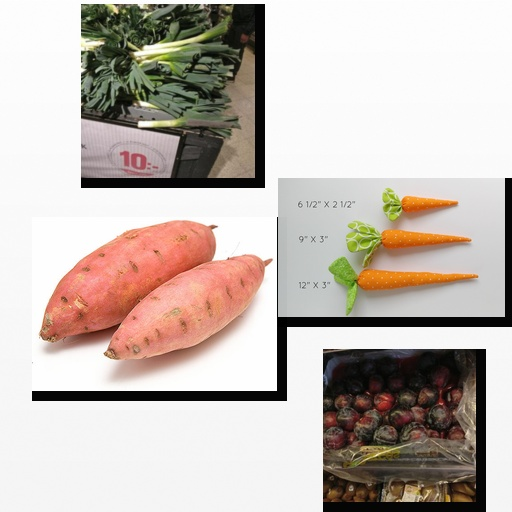
Food items: leek, plum, sweet_potato, carrot